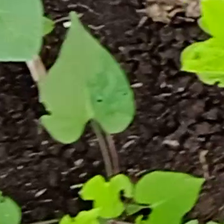
Weed species: Obscure_morning _glory(Ipomoea obscura)